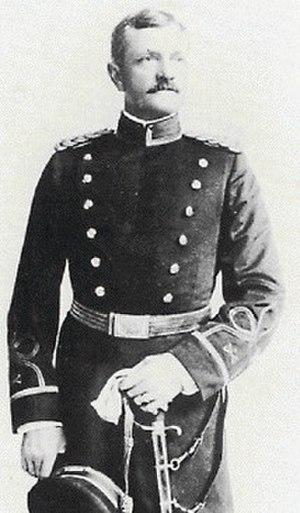
John Joseph Pershing, né le 13 septembre 1860 dans le Missouri et mort le 15 juillet 1948 à l'hôpital Walter Reed à Washington, D.C., est un militaire américain. Il commande le Corps expéditionnaire américain en Europe à partir de 1917 lors de la Première Guerre mondiale. Il est le seul général, avec George Washington, à avoir obtenu le grade de General of the Armies.